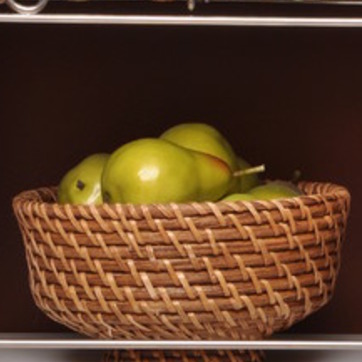
Material: food